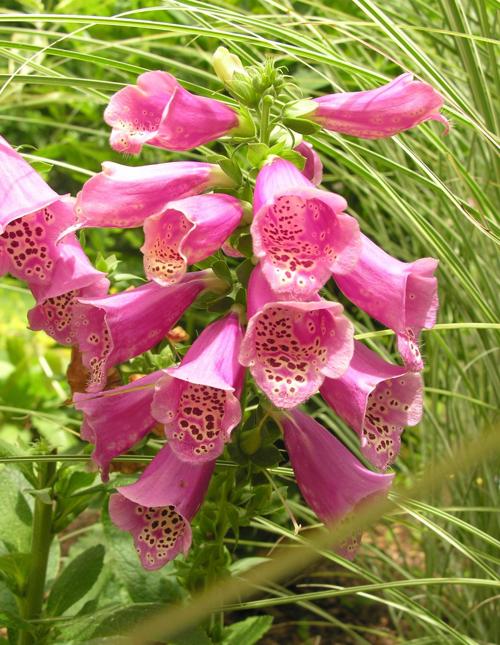
Label: foxglove